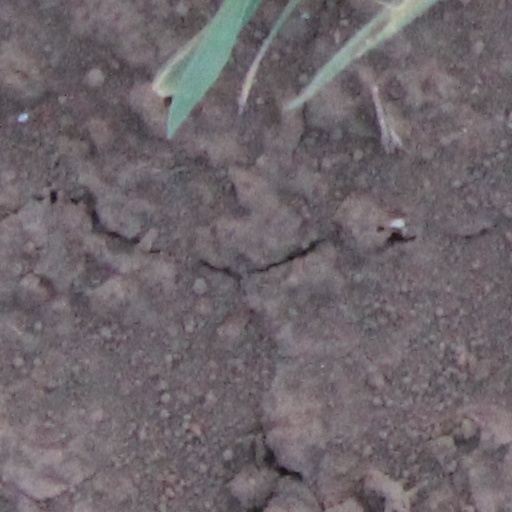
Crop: wheat